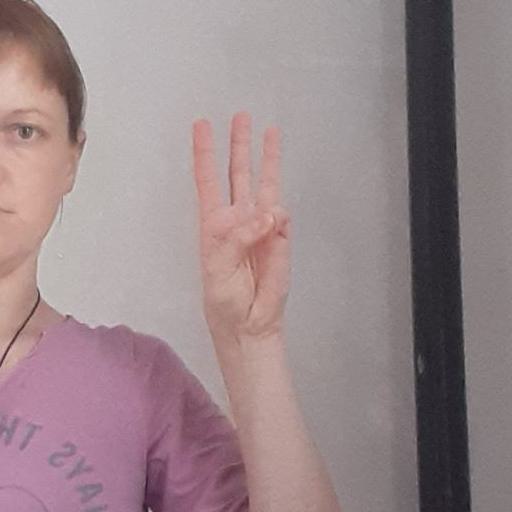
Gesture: three